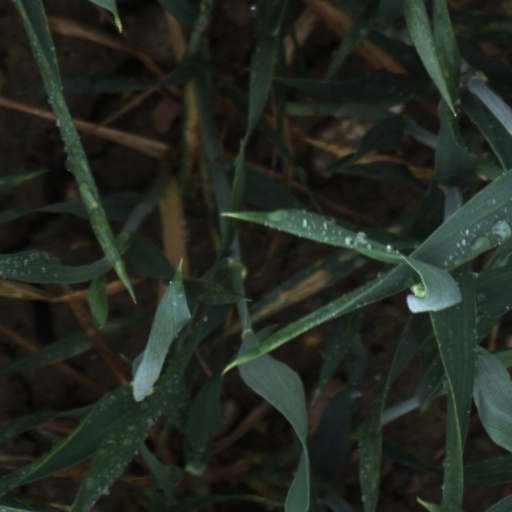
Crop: wheat